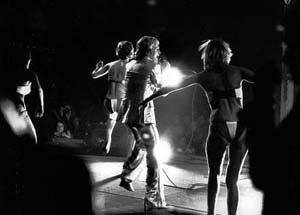
Claude François
Claude François, surnommé « Cloclo », né le 1ᵉʳ février 1939 à Ismaïlia et mort accidentellement le 11 mars 1978 à Paris, est un chanteur, danseur, musicien et producteur musical français des années 1960 et 1970.